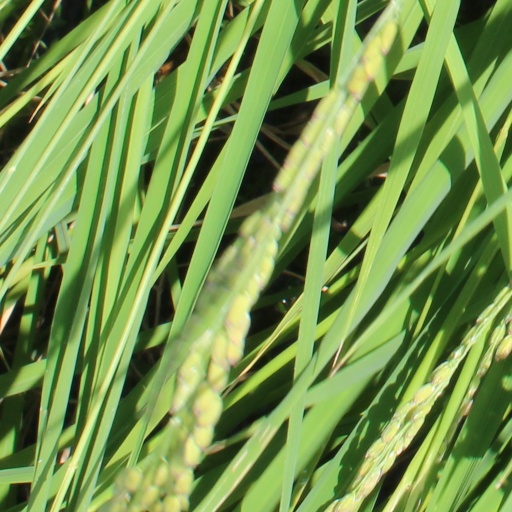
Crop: rice